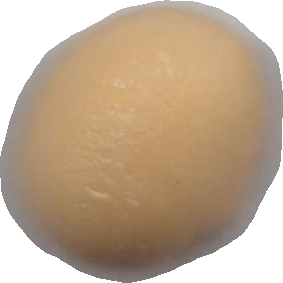
Variety: Grobogan